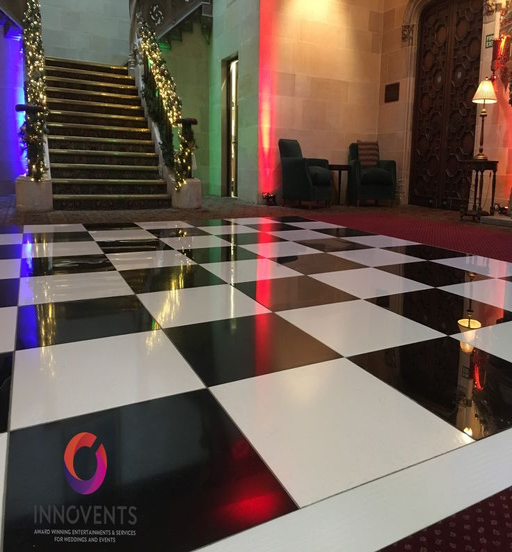
a timeless classic chequered dance floor wrapped with a glass white edge .